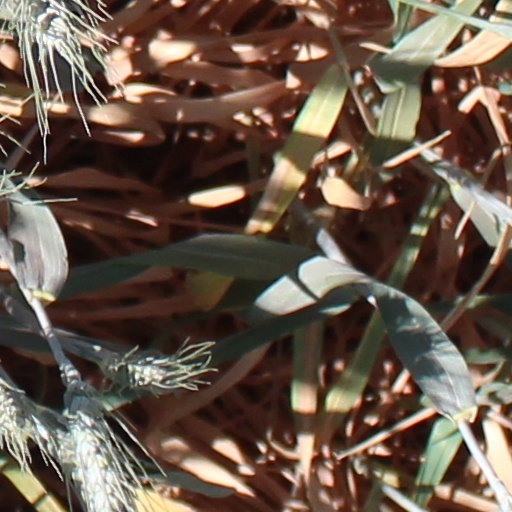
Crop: wheat